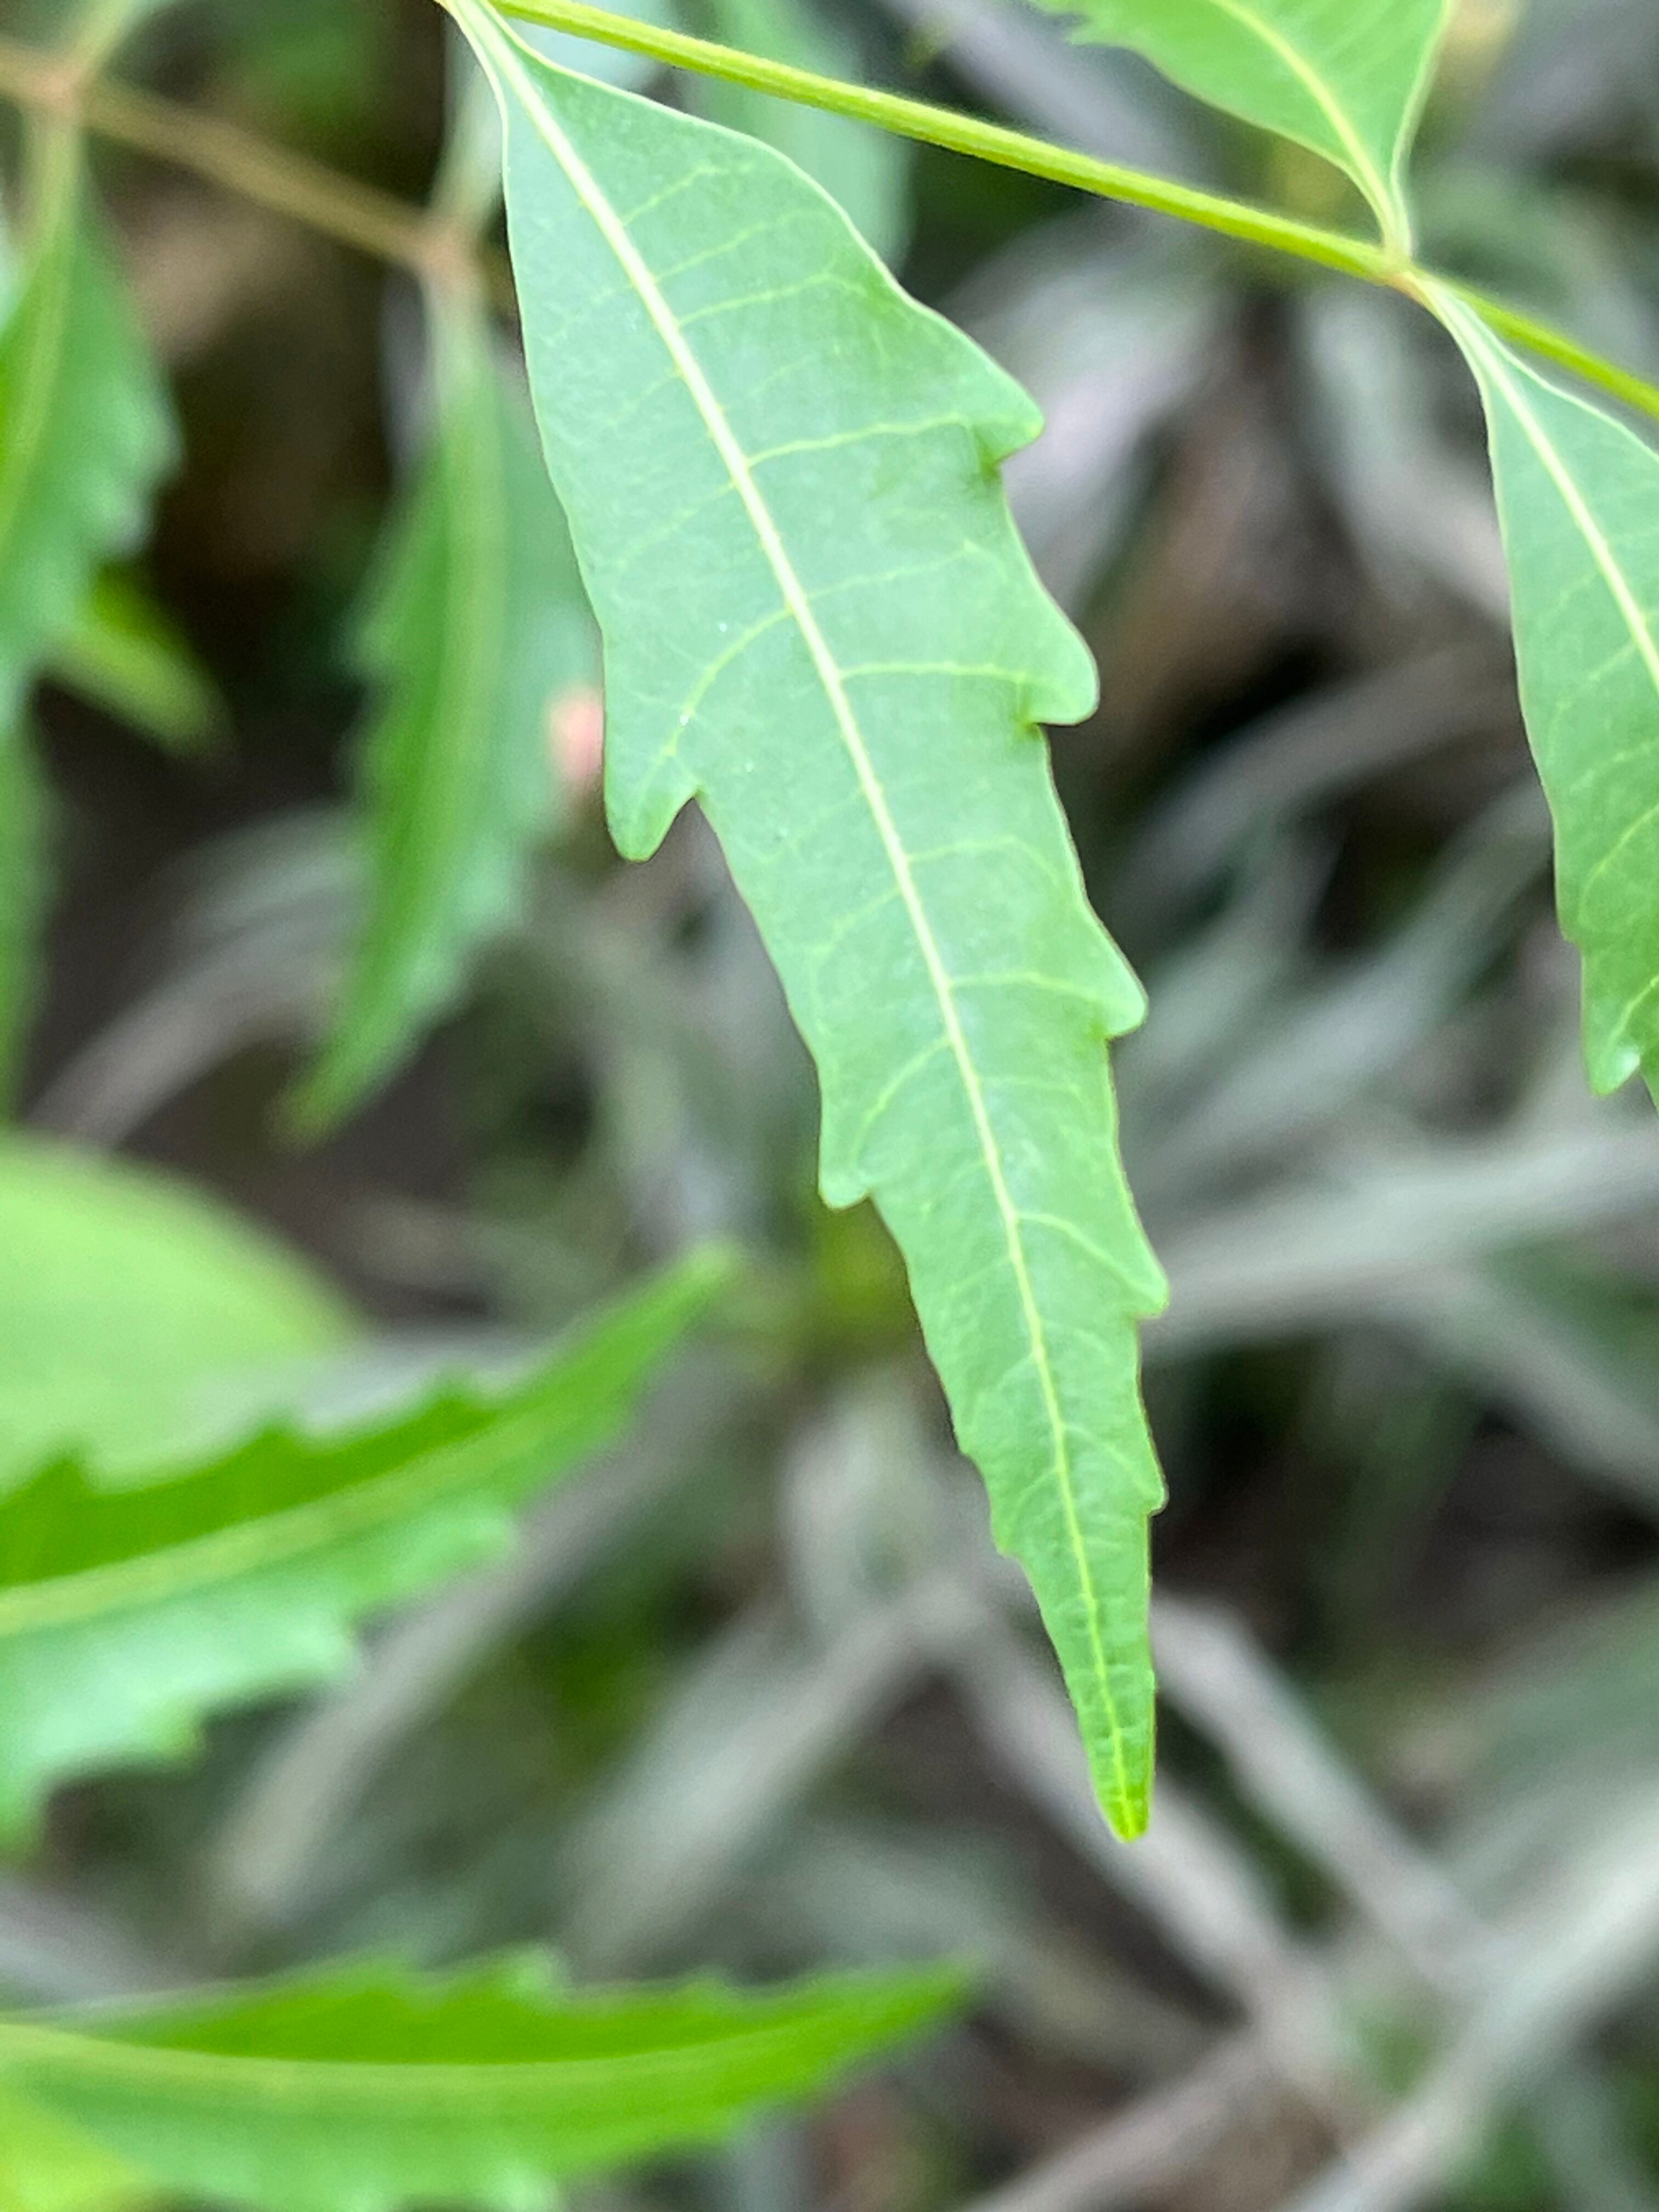
Plant species: azadirachta-indica